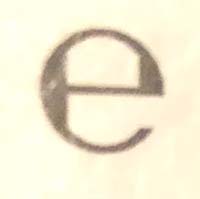
Plastic recycling code class: 8_no_plastic